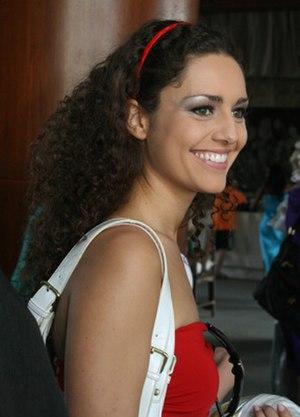
Miss Slovénie est un concours national de beauté réservé aux femmes Slovènes.
Tadeja Ternar est un mannequin Slovène. Elle remporta le concours de Miss Slovénie de 2007 et représenta son pays la même année au concours Miss Monde 2007 en Chine.